Debate on the monarchy in Canada

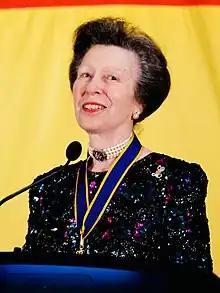
Princess Anne, Princess Royal, in Moncton, New Brunswick, 14 June 2023

In an interview with CBC News ahead of Charles' coronation, Princess Anne, Princess Royal, said the royal family does not deal with polls on the monarchy and explained discussion about the institution's relevance "[is] not a conversation that I would necessarily have". But, the Princess did opine, "I think it's perfectly true that [this] is a moment when you need to have that discussion." She only went so far as to say "the monarchy provides, with the constitution, a degree long-term stability that is actually quite hard to come by any other way [...] I rather hope that, sometimes, what we can do is just to underline the goodness" and provide "an element of focus" to those who are empathetic and serve others "and [encourage] that in the long term. It's not a short-term thing. You're there for the long term."